Question: Please indicate a possible affordance area of the bench that can be used for sitting
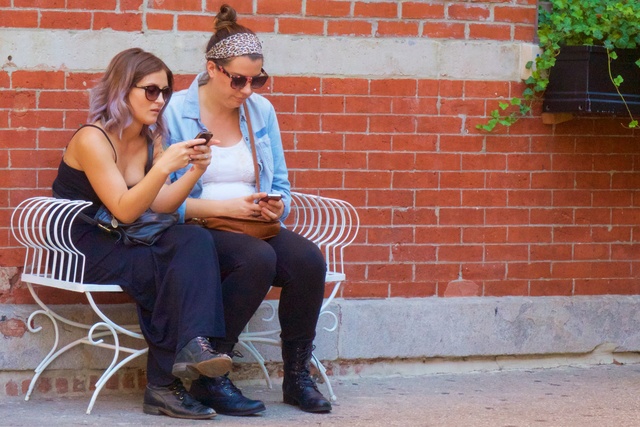
Answer: [22.5, 266.5, 344.5, 291.5]